Kanamemo

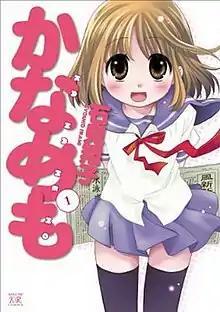
Cover of "Kanamemo" volume 1 as published by Houbunsha

is a Japanese four-panel comic strip written and illustrated by . The strip has been serialized in Houbunsha's seinen manga magazine "Manga Time Kirara Max" since April 19, 2007. It is about Kana Nakamachi and her growing experience as a newspaper deliverer, cook, and orphan.